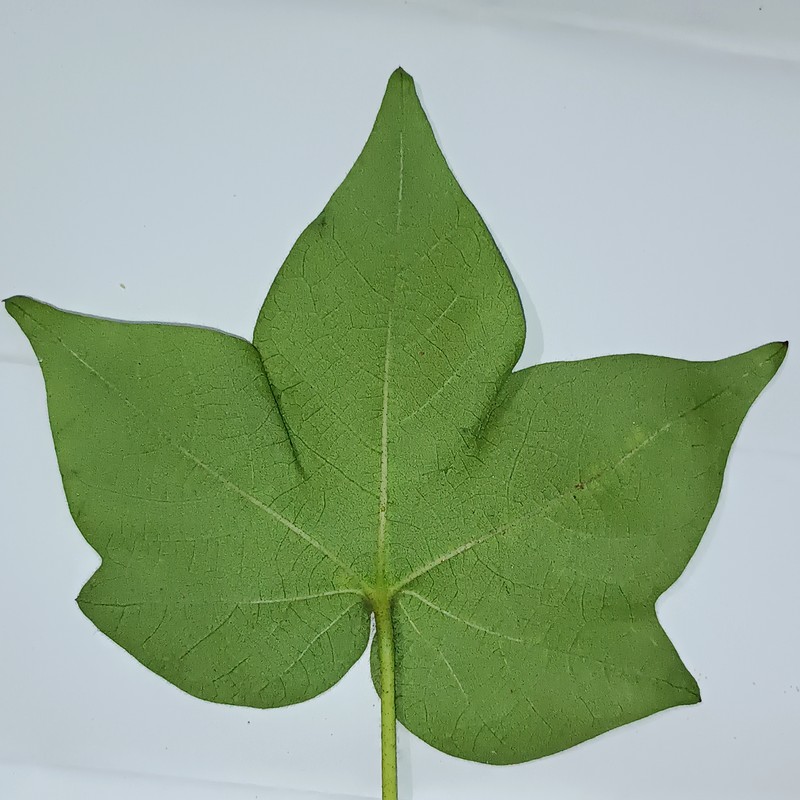
Label: Healthy Leaf